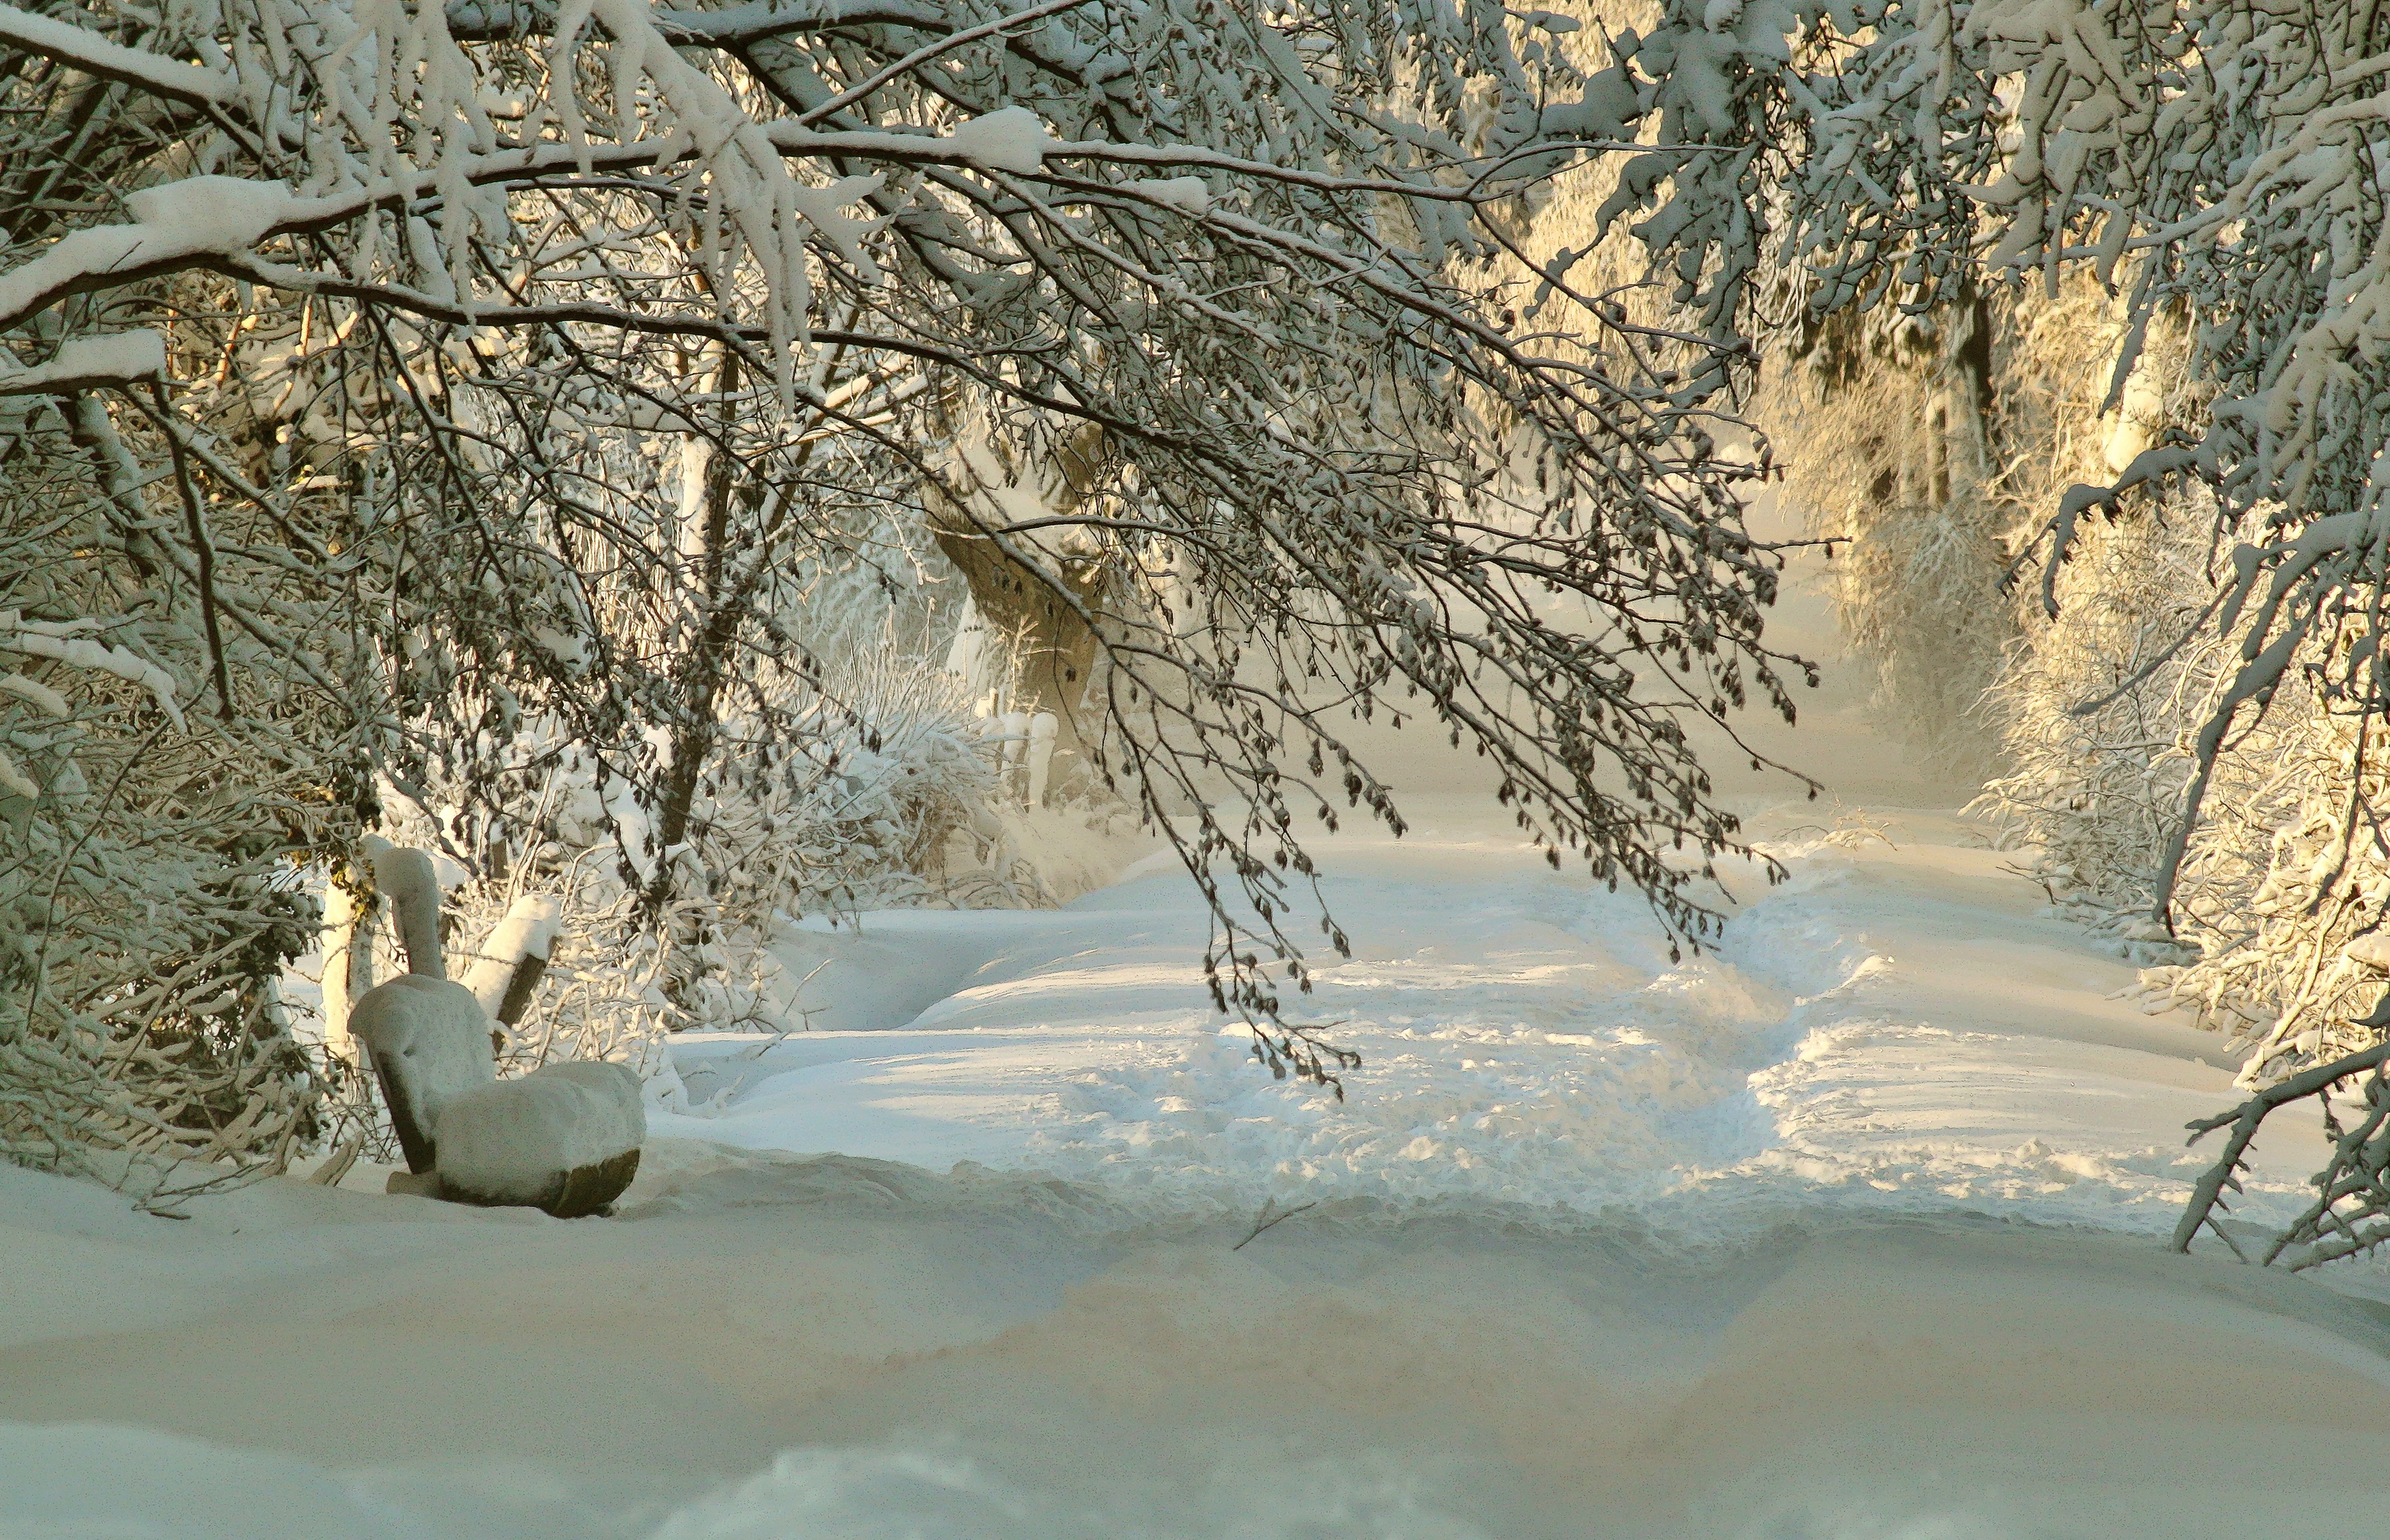
tree, nature, branch, snow, cold, winter, sun, bench, sunlight, morning, frost, ice, reflection, autumn, weather, snowy, season, sparkle, trees, aesthetic, footprints, bank, branches, away, winter dream, wintry, freezing, atmospheric, forest path, winter mood, snow landscape, winter picture, snow tramp, atmospheric phenomenon, woody plant